Pitched battle

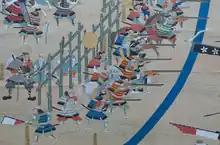
Detail of the Battle of Nagashino screen painting depicting arquebusiers of the Oda clan

Pitched battles during the Middle Ages decreased in overall size and frequency because states were unable to field armies as large as those during the Classical period. The potential decisiveness and possibility of the death of the leader also decreased the number of pitched battles fought. Battlefield strategy also began to favour control through sieges and garrisons in fortifications such as castles. However, the few examples of pitched battles during the period demonstrate developments in arms and armour and their effect upon tactics and deployment. Technological improvements in metalworking permitted the increased introduction of plate armour which provided superior protection in combat. Wealthy soldiers, often called knights, would combine heavy plate armour and a mount. These would be deployed in devastatingly effective charges or dismounted to fight on foot dominating battlefields throughout the Middle Ages. Consequently, infantry tactics during pitched battles would evolve towards the late Middle Ages to emphasise the use of polearms such as pikes and halberds. Furthermore, pitched battles during this period saw the widespread introduction of the crossbow, as evidenced at the battle of Hastings, provided a powerful alternative to bows and were effective against most forms of armour.